Gawaine Baillie

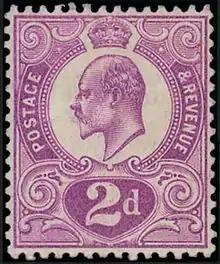
Baillie owned a copy of this 2d Tyrian plum stamp

Sir Gawaine's goal in stamp collecting was to build a comprehensive collection of postage stamps from Great Britain and the British Empire, starting with the earliest issues of Queen Victoria through to the modern day. Sir Gawaine was interested in only the most perfectly preserved stamps and his collection is distinguished from others of comparable scale by his exacting standards. He mastered at least ten areas of specialisation and acquired over 100,000 stamps, of the highest quality including a copy of the scarce Edward VII 2d Tyrian plum. The collection was considered the most comprehensive of its kind. When Sotheby's put the stamps up for auction after his death, the collection was described as the most important to be sold in more than 50 years. Sotheby's divided the stamps into ten separate auctions, the first nine of which exceeded the initial estimate of £11m, by more than £4m.